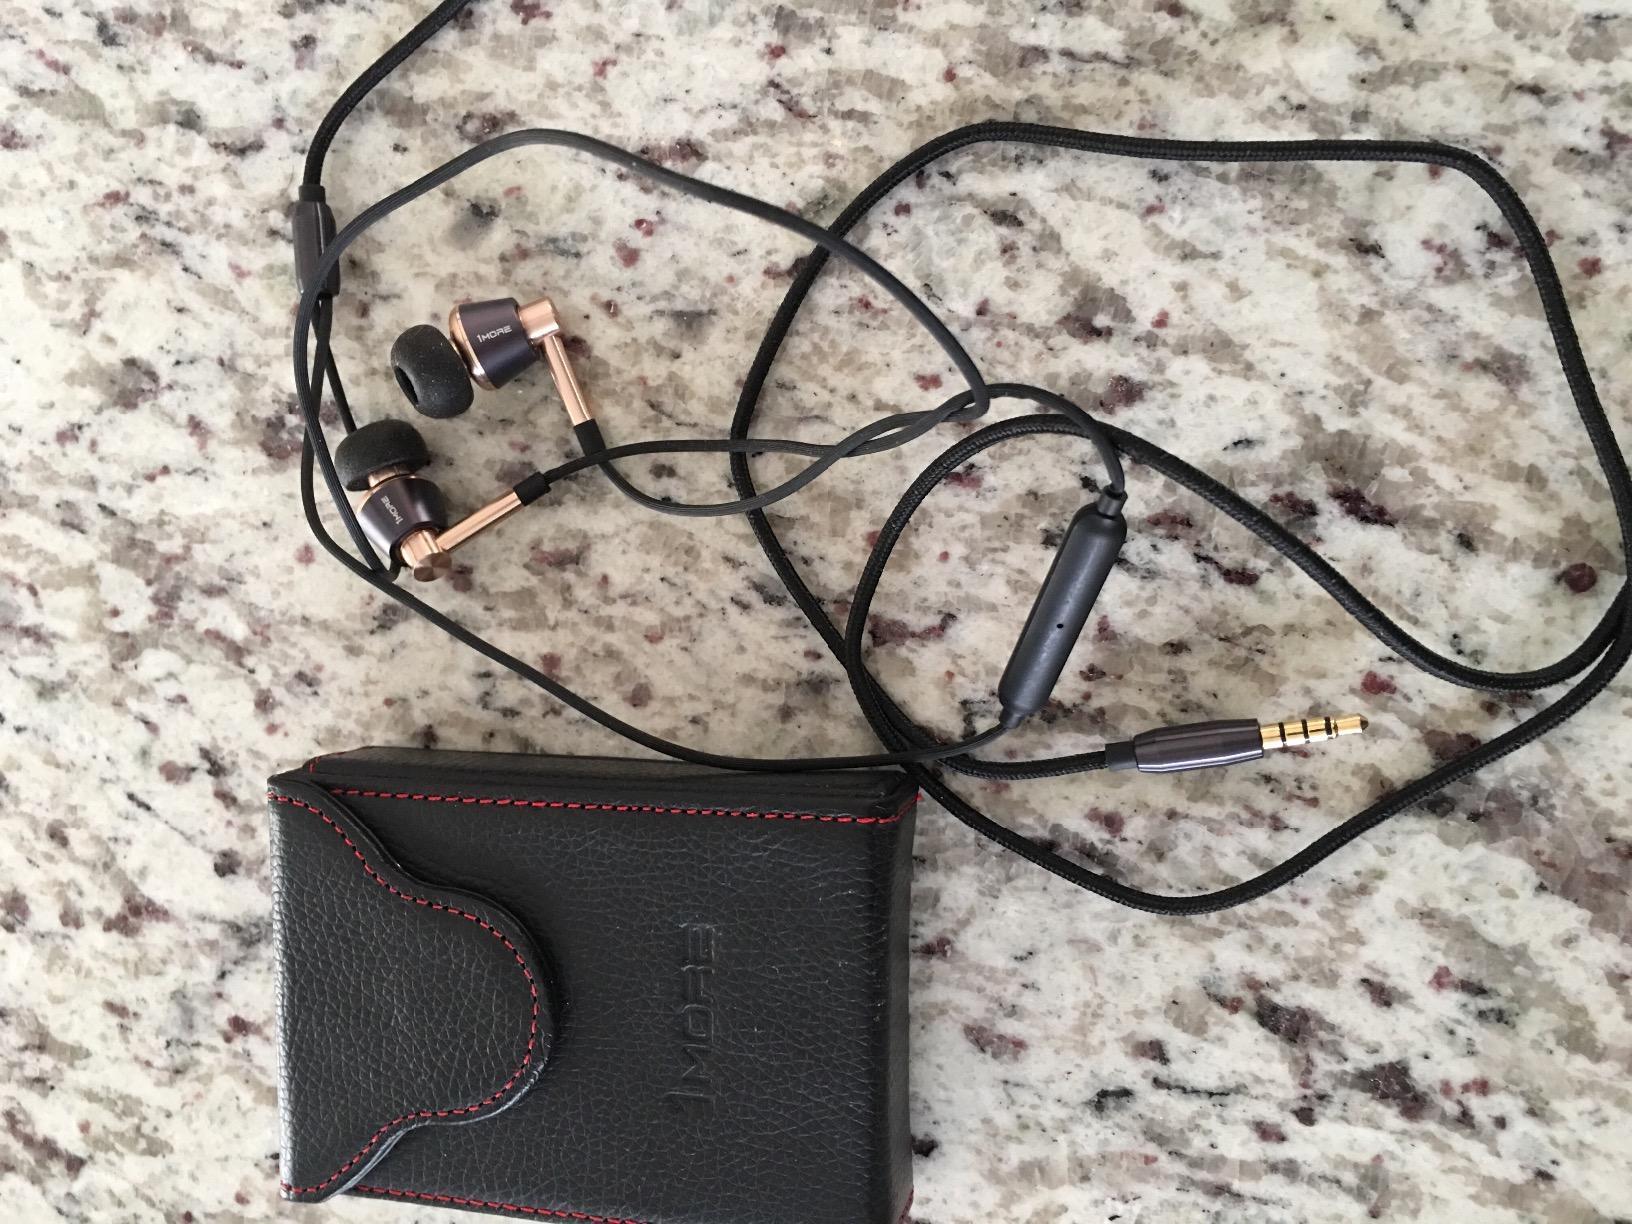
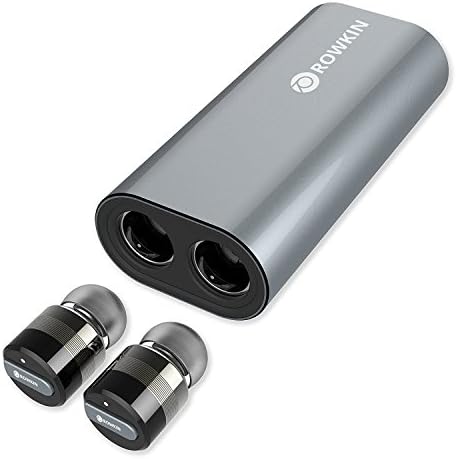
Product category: headphones
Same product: no